Saul Merin

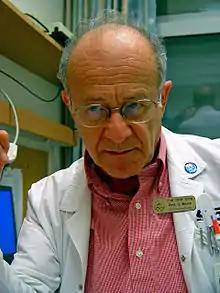
Saul Merin (Jerusalem, 2004)

Saul Merin (August 25, 1933 – August 28, 2012) was an Israeli ophthalmologist specializing in the diagnosis and treatment of retinal and genetic eye diseases.